Worldwide usage of police dogs

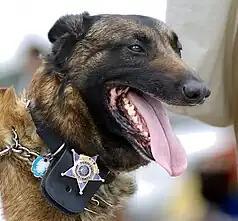
A Belgian Malinois police dog in Wisconsin.

Police dogs are in widespread use across the United States. Police dogs are operated on the federal, state, county, and local levels and are used for a wide variety of duties, similar to those of other nations. Their duties generally include detecting illegal narcotics, explosives, and other weapons, search-and-rescue, and cadaver searches. The most common breeds for everyday duties are the German Shepherd and the Belgian Malinois, though other breeds may be used to perform specific tasks.